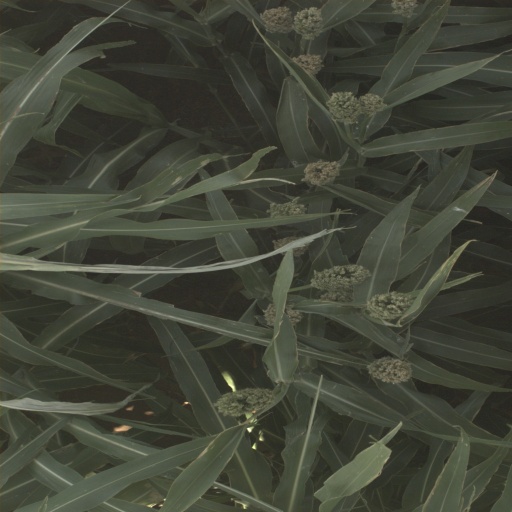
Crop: sorghum